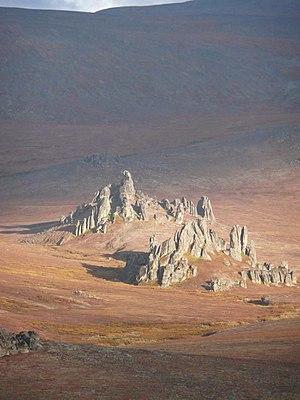
Les Serpentine Tors, Réserve nationale de Bering Land Bridge, Alaska, Etats-Unis
La Bering Land Bridge National Preserve est une aire protégée américaine dans le borough de Northwest Arctic, en Alaska. Cette réserve nationale créée le 1ᵉʳ décembre 1978 protège 10 927 km² sur la péninsule de Seward. Elle est gérée par le National Park Service.
La rivière Koyuk est un cours d'eau d'Alaska, aux États-Unis situé dans la région de recensement de Nome.